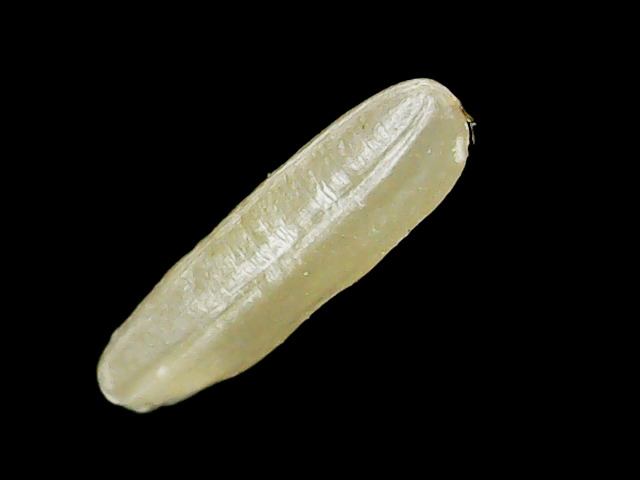
Rice variety: Binadhan16